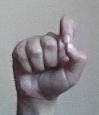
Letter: fa